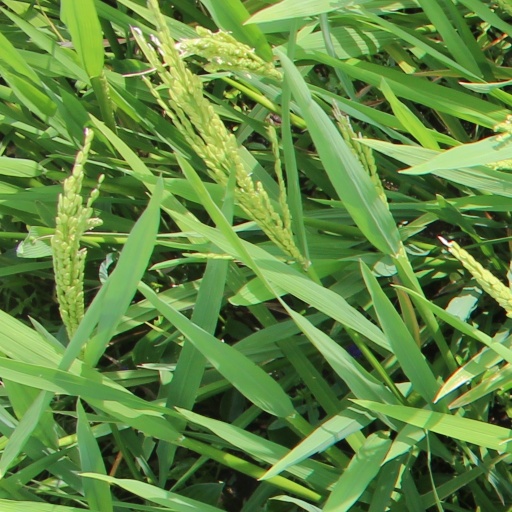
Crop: rice